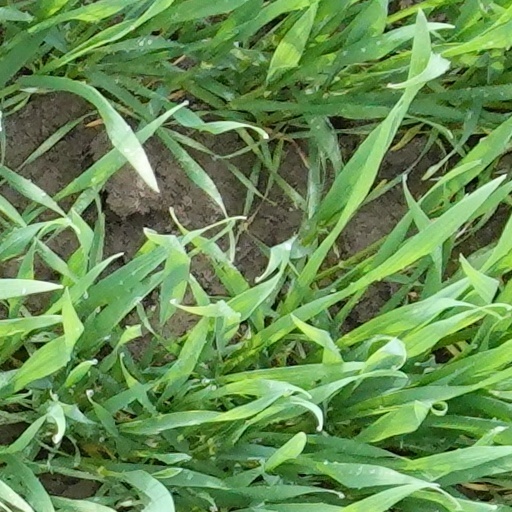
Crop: wheat